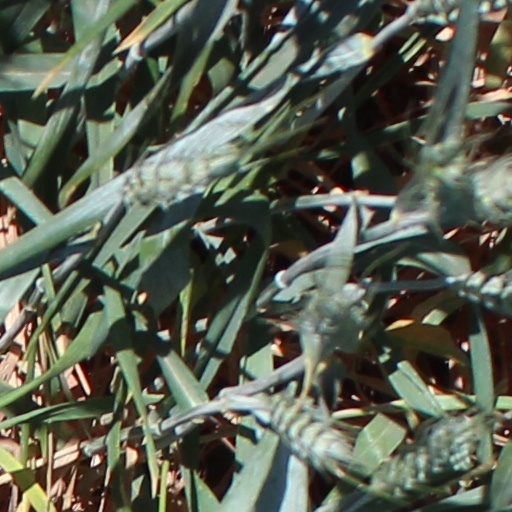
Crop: wheat